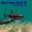
Label: shark